List of birds of Chile

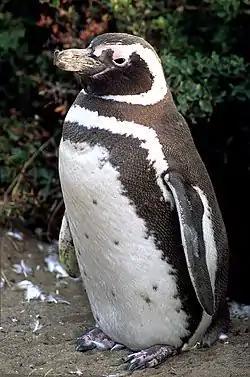
Magellanic penguin, breeds in colonies in the south.

The penguins are a group of aquatic, flightless birds living almost exclusively in the Southern Hemisphere. Most penguins feed on krill, fish, squid and other forms of sealife caught while swimming underwater. Nine species have been recorded in Chile.